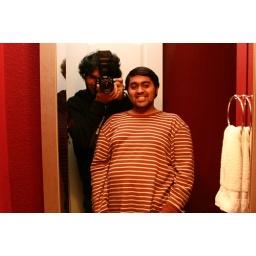
Arif and me posing in front of a mirror inside of Nawaz's red bathroom. It was a great looking bathroom!